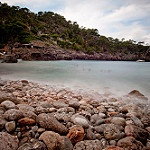
Label: sea